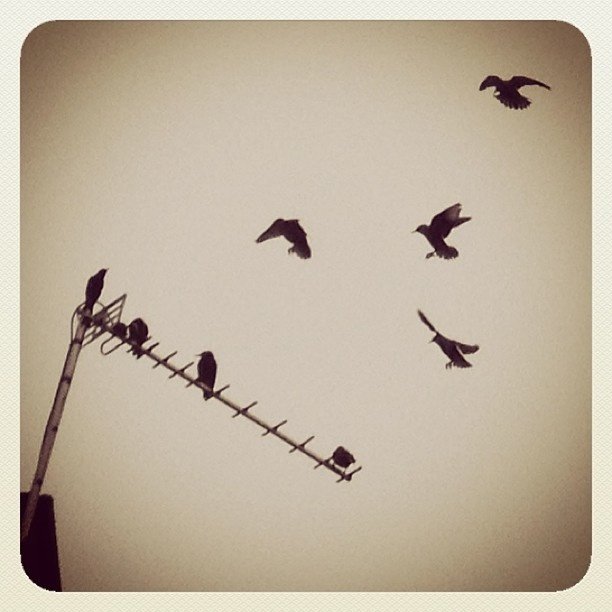
A group of small birds flying onto a antenna.
There are birds sitting on a pole while birds are flying in the air.
Group of birds sitting on top of a television antenna on a building.
Several birds flying or sitting on an antenna.
Several birds going to perch on an antennea